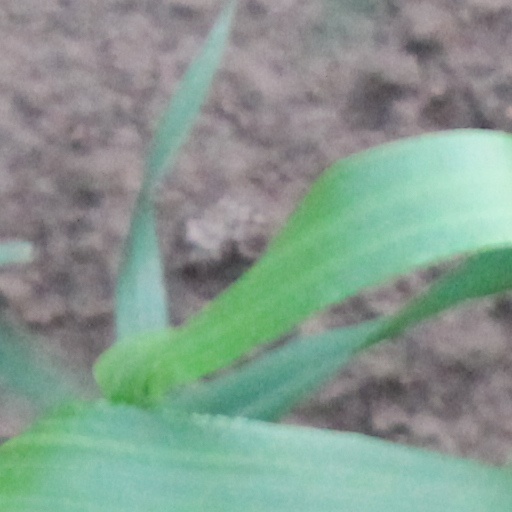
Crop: wheat